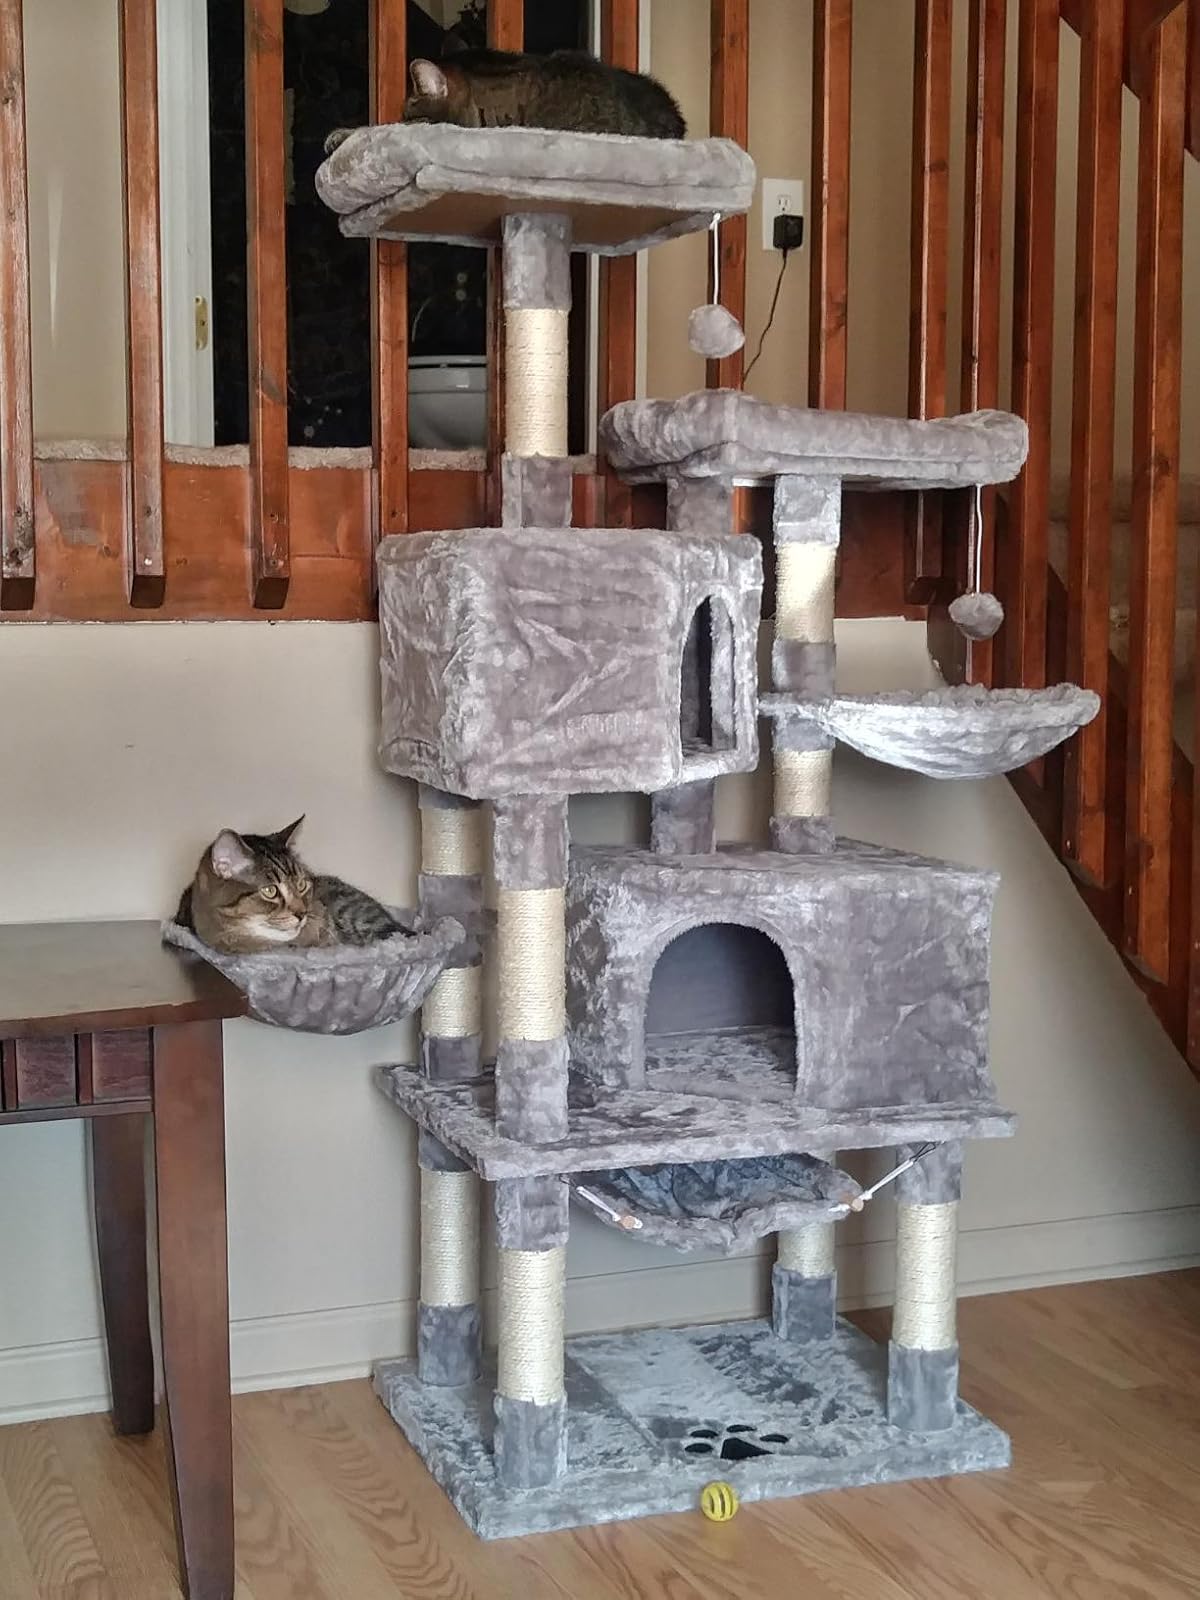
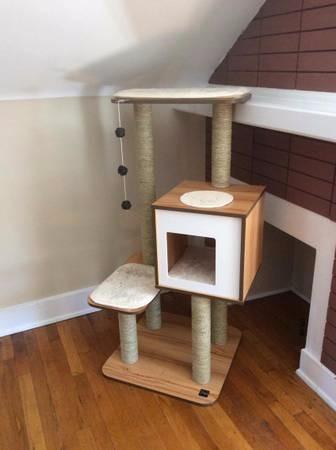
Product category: items_cat tree
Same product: no